Normandy: The Invasion of Europe 1944

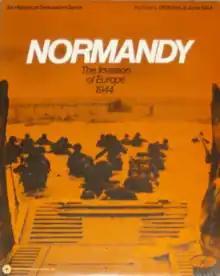
Cover of 2nd edition, 1971

Normandy: The Invasion of Europe 1944 is a board wargame published by Simulations Publications Inc. (SPI) in 1969 that simulates the D-Day landings on the beaches of Normandy, and the six days that followed as the German forces tried to prevent an Allied break-out. A second revised edition was published in 1971